Biloxi Blues (film)

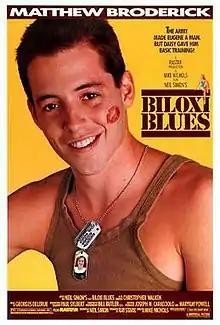
Original poster

Biloxi Blues is a 1988 American military comedy drama film directed by Mike Nichols, written by Neil Simon, and starring Matthew Broderick and Christopher Walken.